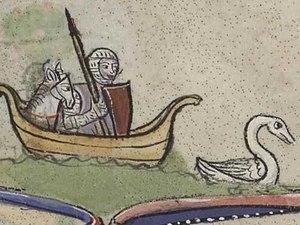
Enluminure représentant le chevalier au cygne dans une marginalia d'un manuscrit de la 2e moitié du 13e siècle contenant les Miracles de Nostre Dame de Gautier de Coinci. Le manuscrit est conservé à la bibliothèque de Besançon (cote